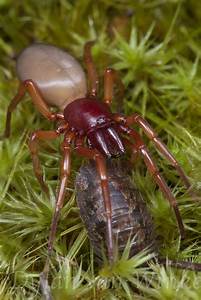
Label: ragno